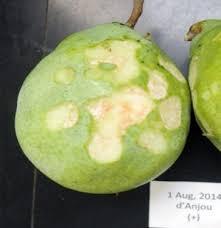
Label: apples